Elmer Blaney Harris

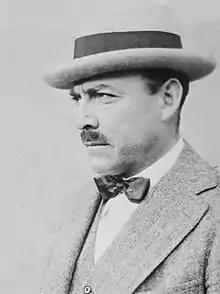

Elmer Blaney Harris (January 11, 1878 – September 6, 1966) was an American author, dramatist, and playwright.